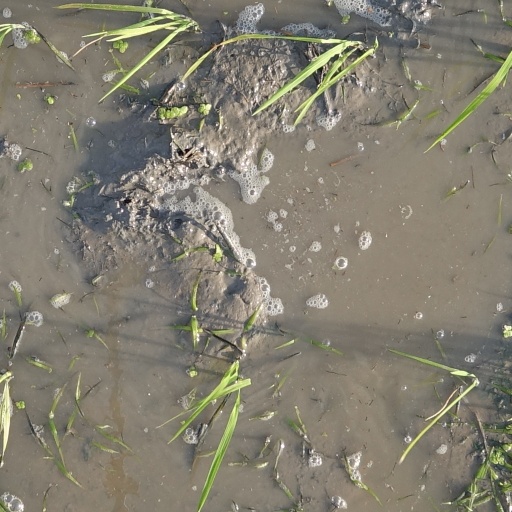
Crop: rice